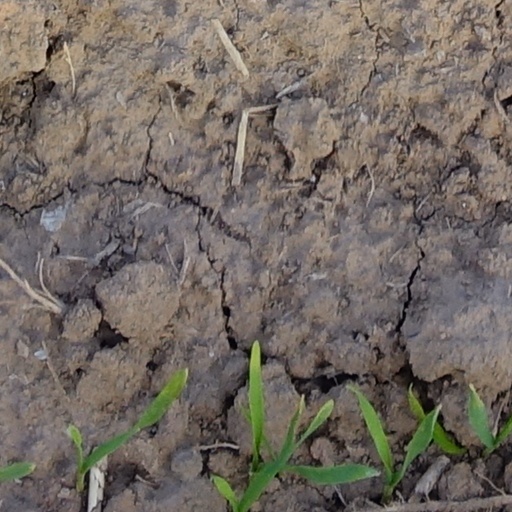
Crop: wheat